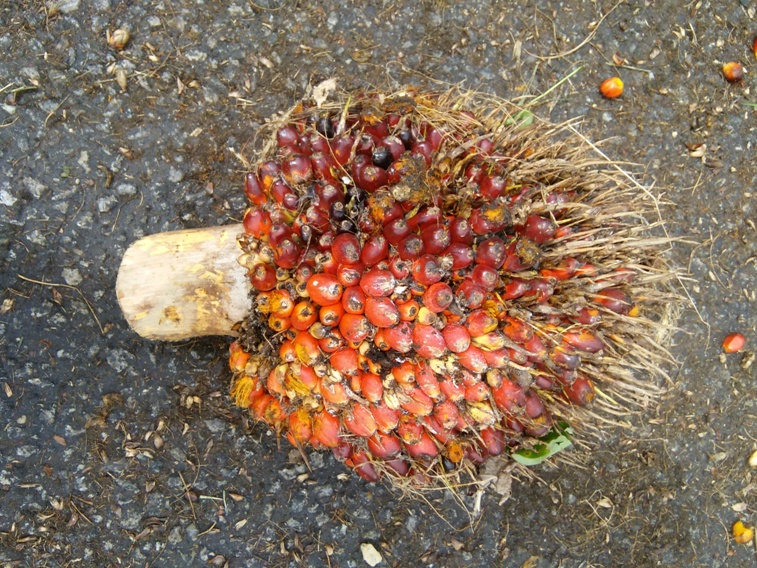
Ripeness: Ripe